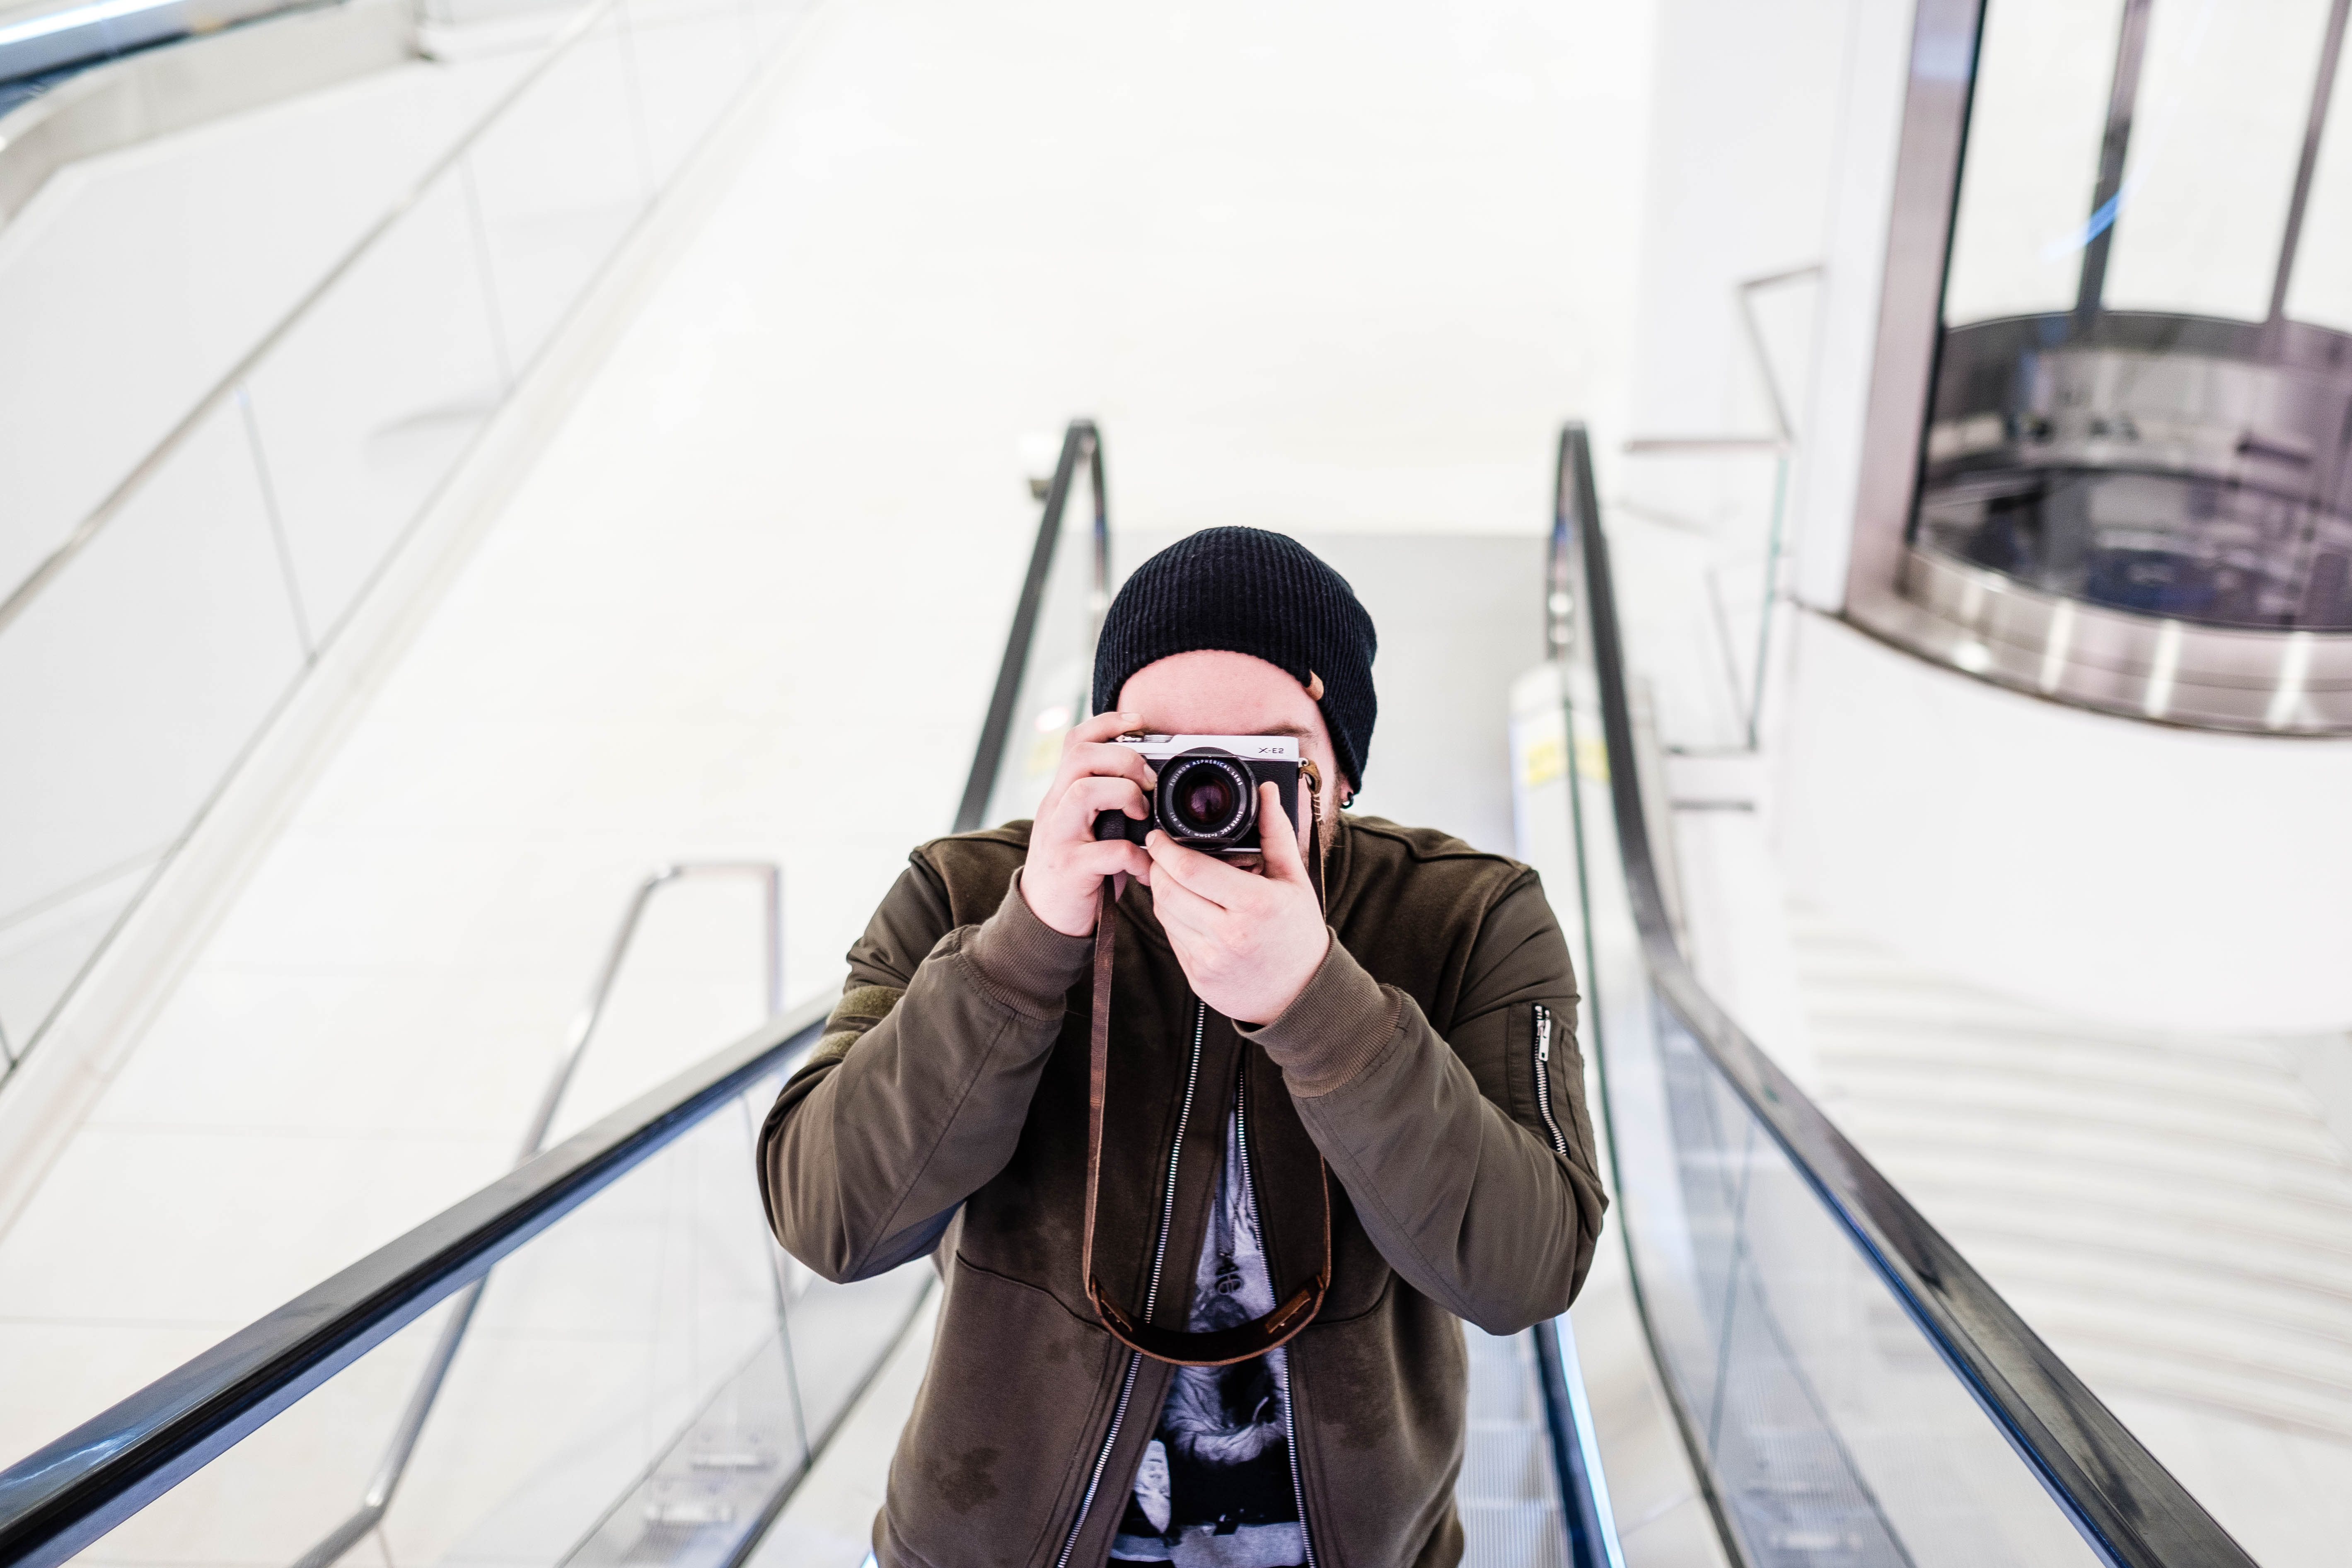
boat, spring, vehicle, sailing